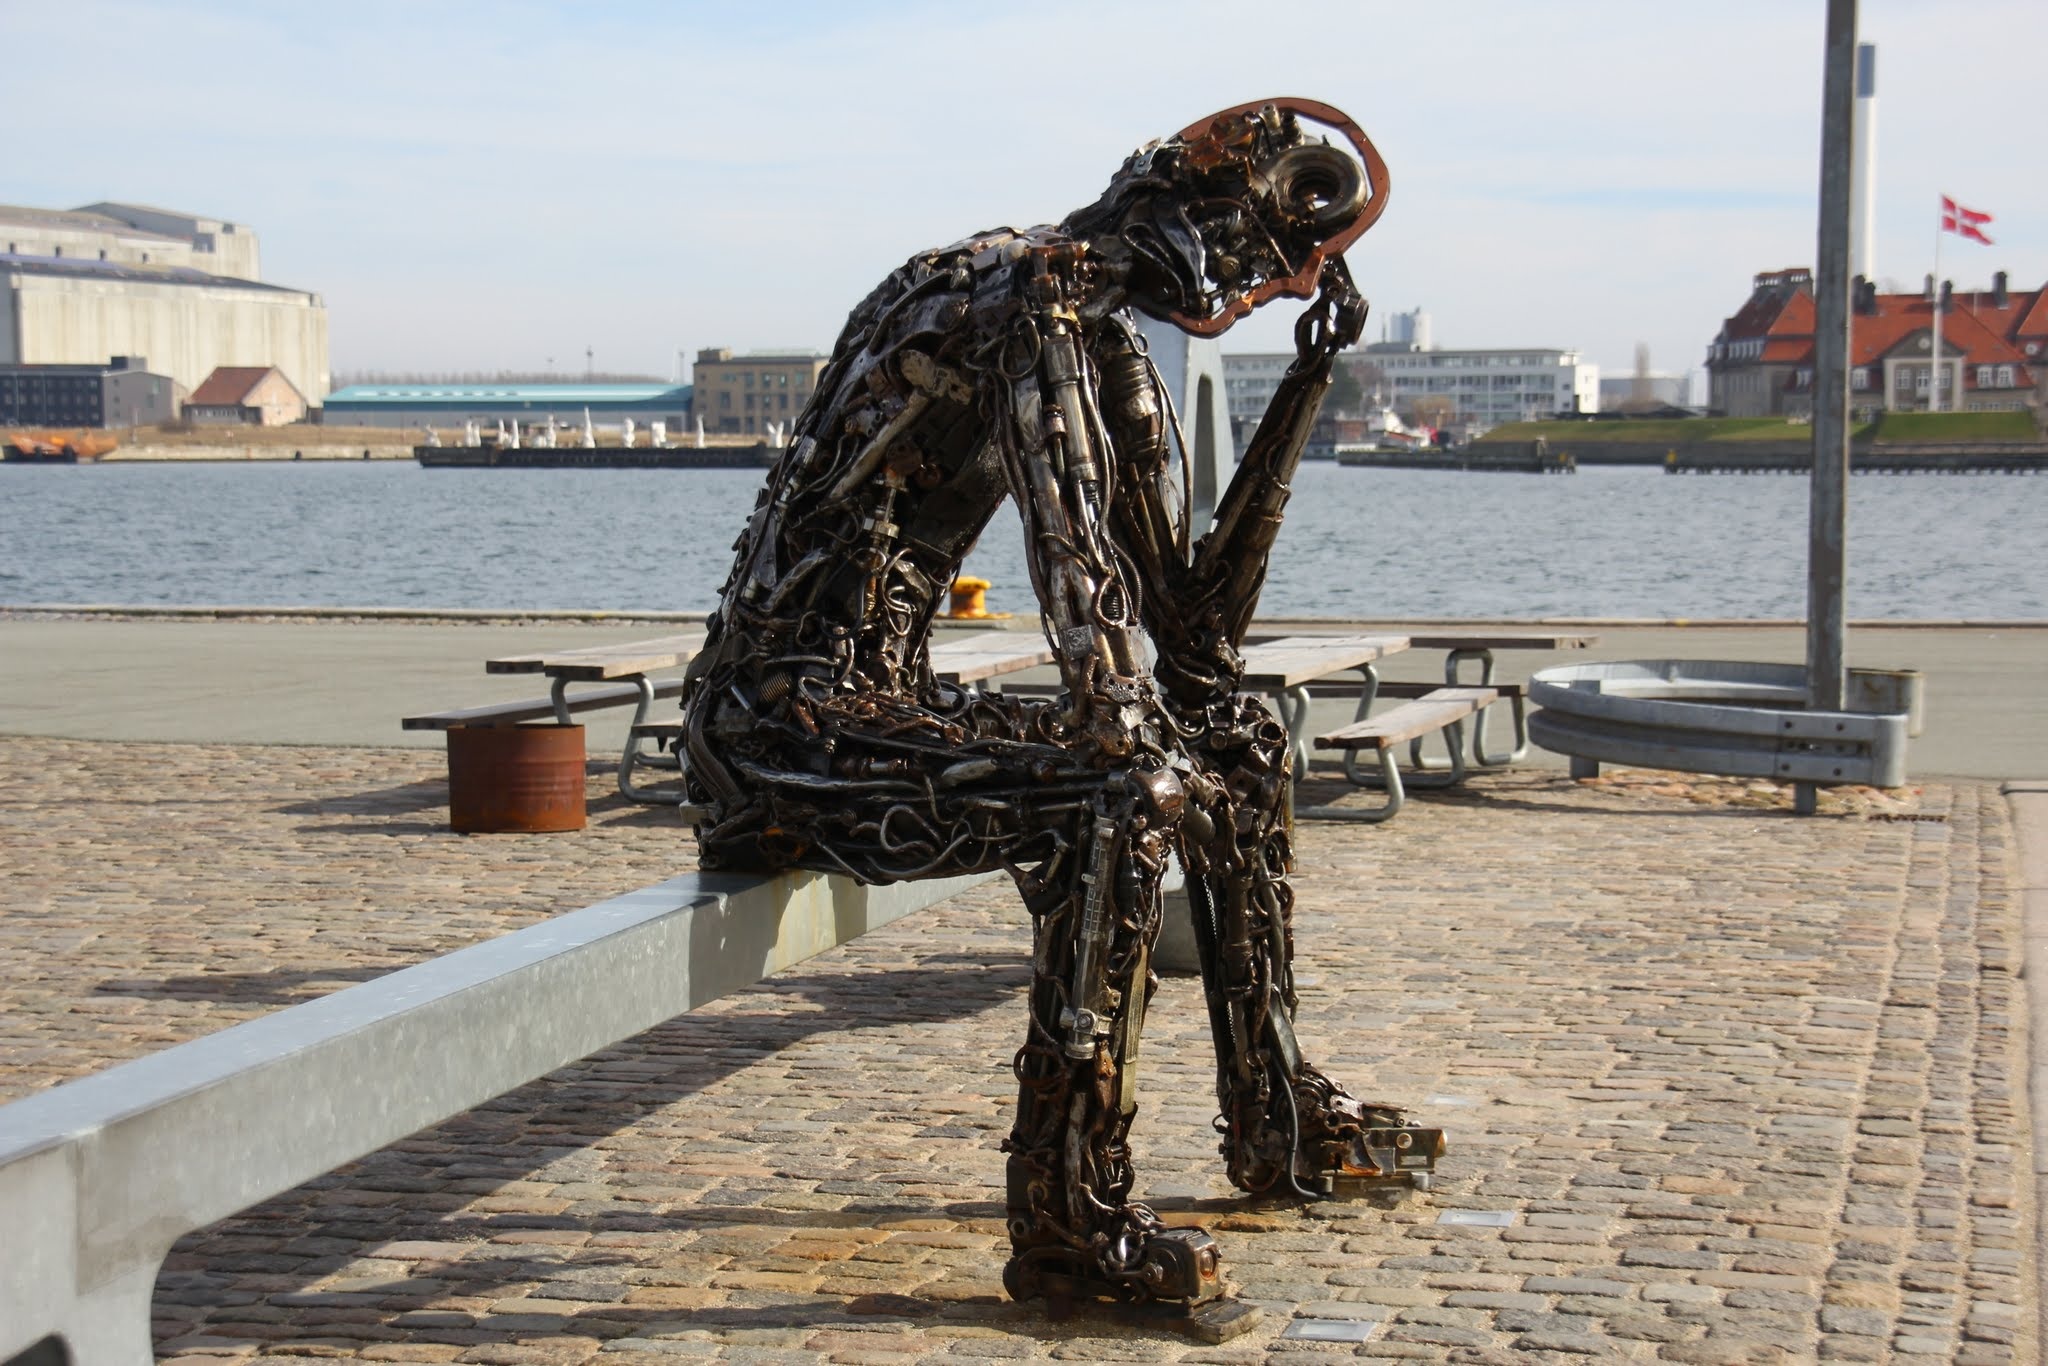
monument, military, thinking, statue, thought, soldier, sculpture, art, idea, knowledge, intelligent